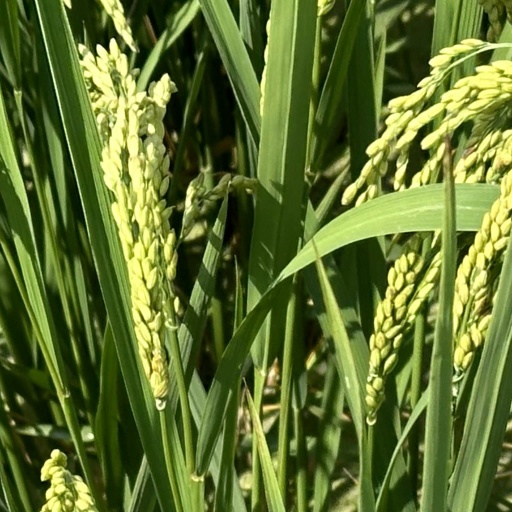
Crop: rice